Color theory

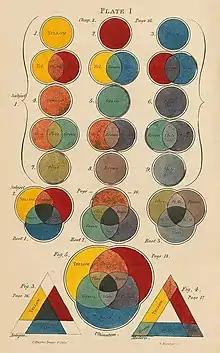
Page from 1826 "A New Practical Treatise on the Three Primitive Colours Assumed as a Perfect System of Rudimentary Information" by Charles Hayter

Isaac Newton (d. 1727) worked extensively on color theory, helping and developing his own theory from stating the fact that white light is composed of a spectrum of colors, and that color is not intrinsic to objects, but rather arises from the way an object reflects or absorbs different wavelengths. His 1672 paper on the nature of white light and colours forms the basis for all work that followed on colour and colour vision.